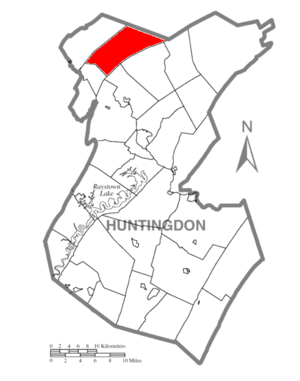
Franklin Township est un township situé au nord du comté de Huntingdon, en Pennsylvanie, aux États-Unis. En 2010, il comptait une population de 466 habitants.